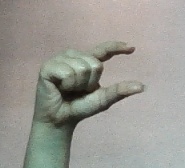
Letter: dal